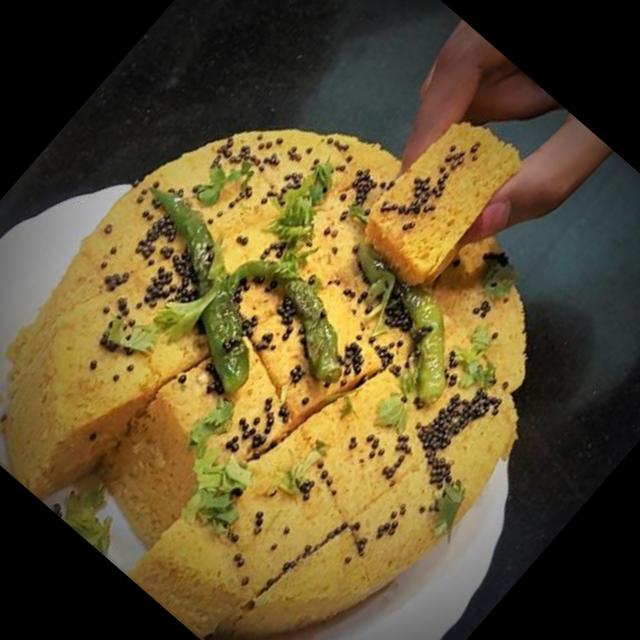
Dish: dhokla